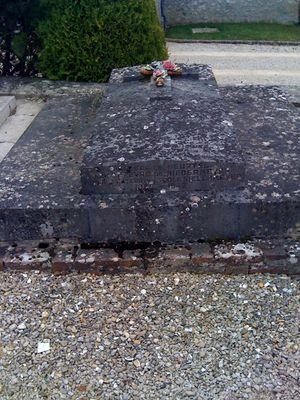
Tome de Gustave Lefèvre au cimetière de la ville haute de Provins. Sa famille repose dans le même tombeau et deux autres non loin dans le même cimetière.
Victor Gustave Lefèvre est un compositeur et pédagogue français né le 2 juin 1831 à Provins et mort le 17 mars 1910 en son domicile à Boulogne-Billancourt. Il est inhumé au cimetière de la Ville Haute de Provins.